Agricultural lime

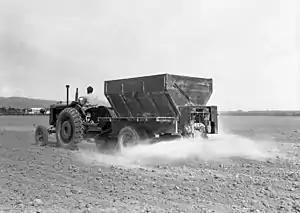
A bulk lime spreader operating at Canterbury Agricultural College, 1949

Agricultural lime, also called aglime, agricultural limestone, garden lime or liming, is a soil additive made from pulverized limestone or chalk. The primary active component is calcium carbonate. Additional chemicals vary depending on the mineral source and may include calcium oxide. Unlike the types of lime called quicklime (calcium oxide) and slaked lime (calcium hydroxide), powdered limestone does not require lime burning in a lime kiln; it only requires milling. All of these types of lime are sometimes used as soil conditioners, with a common theme of providing a base to correct acidity, but lime for farm fields today is often crushed limestone. Historically, liming of farm fields in centuries past was often done with burnt lime; the difference is at least partially explained by the fact that affordable mass-production-scale fine milling of stone and ore relies on technologies developed since the mid-19th century.